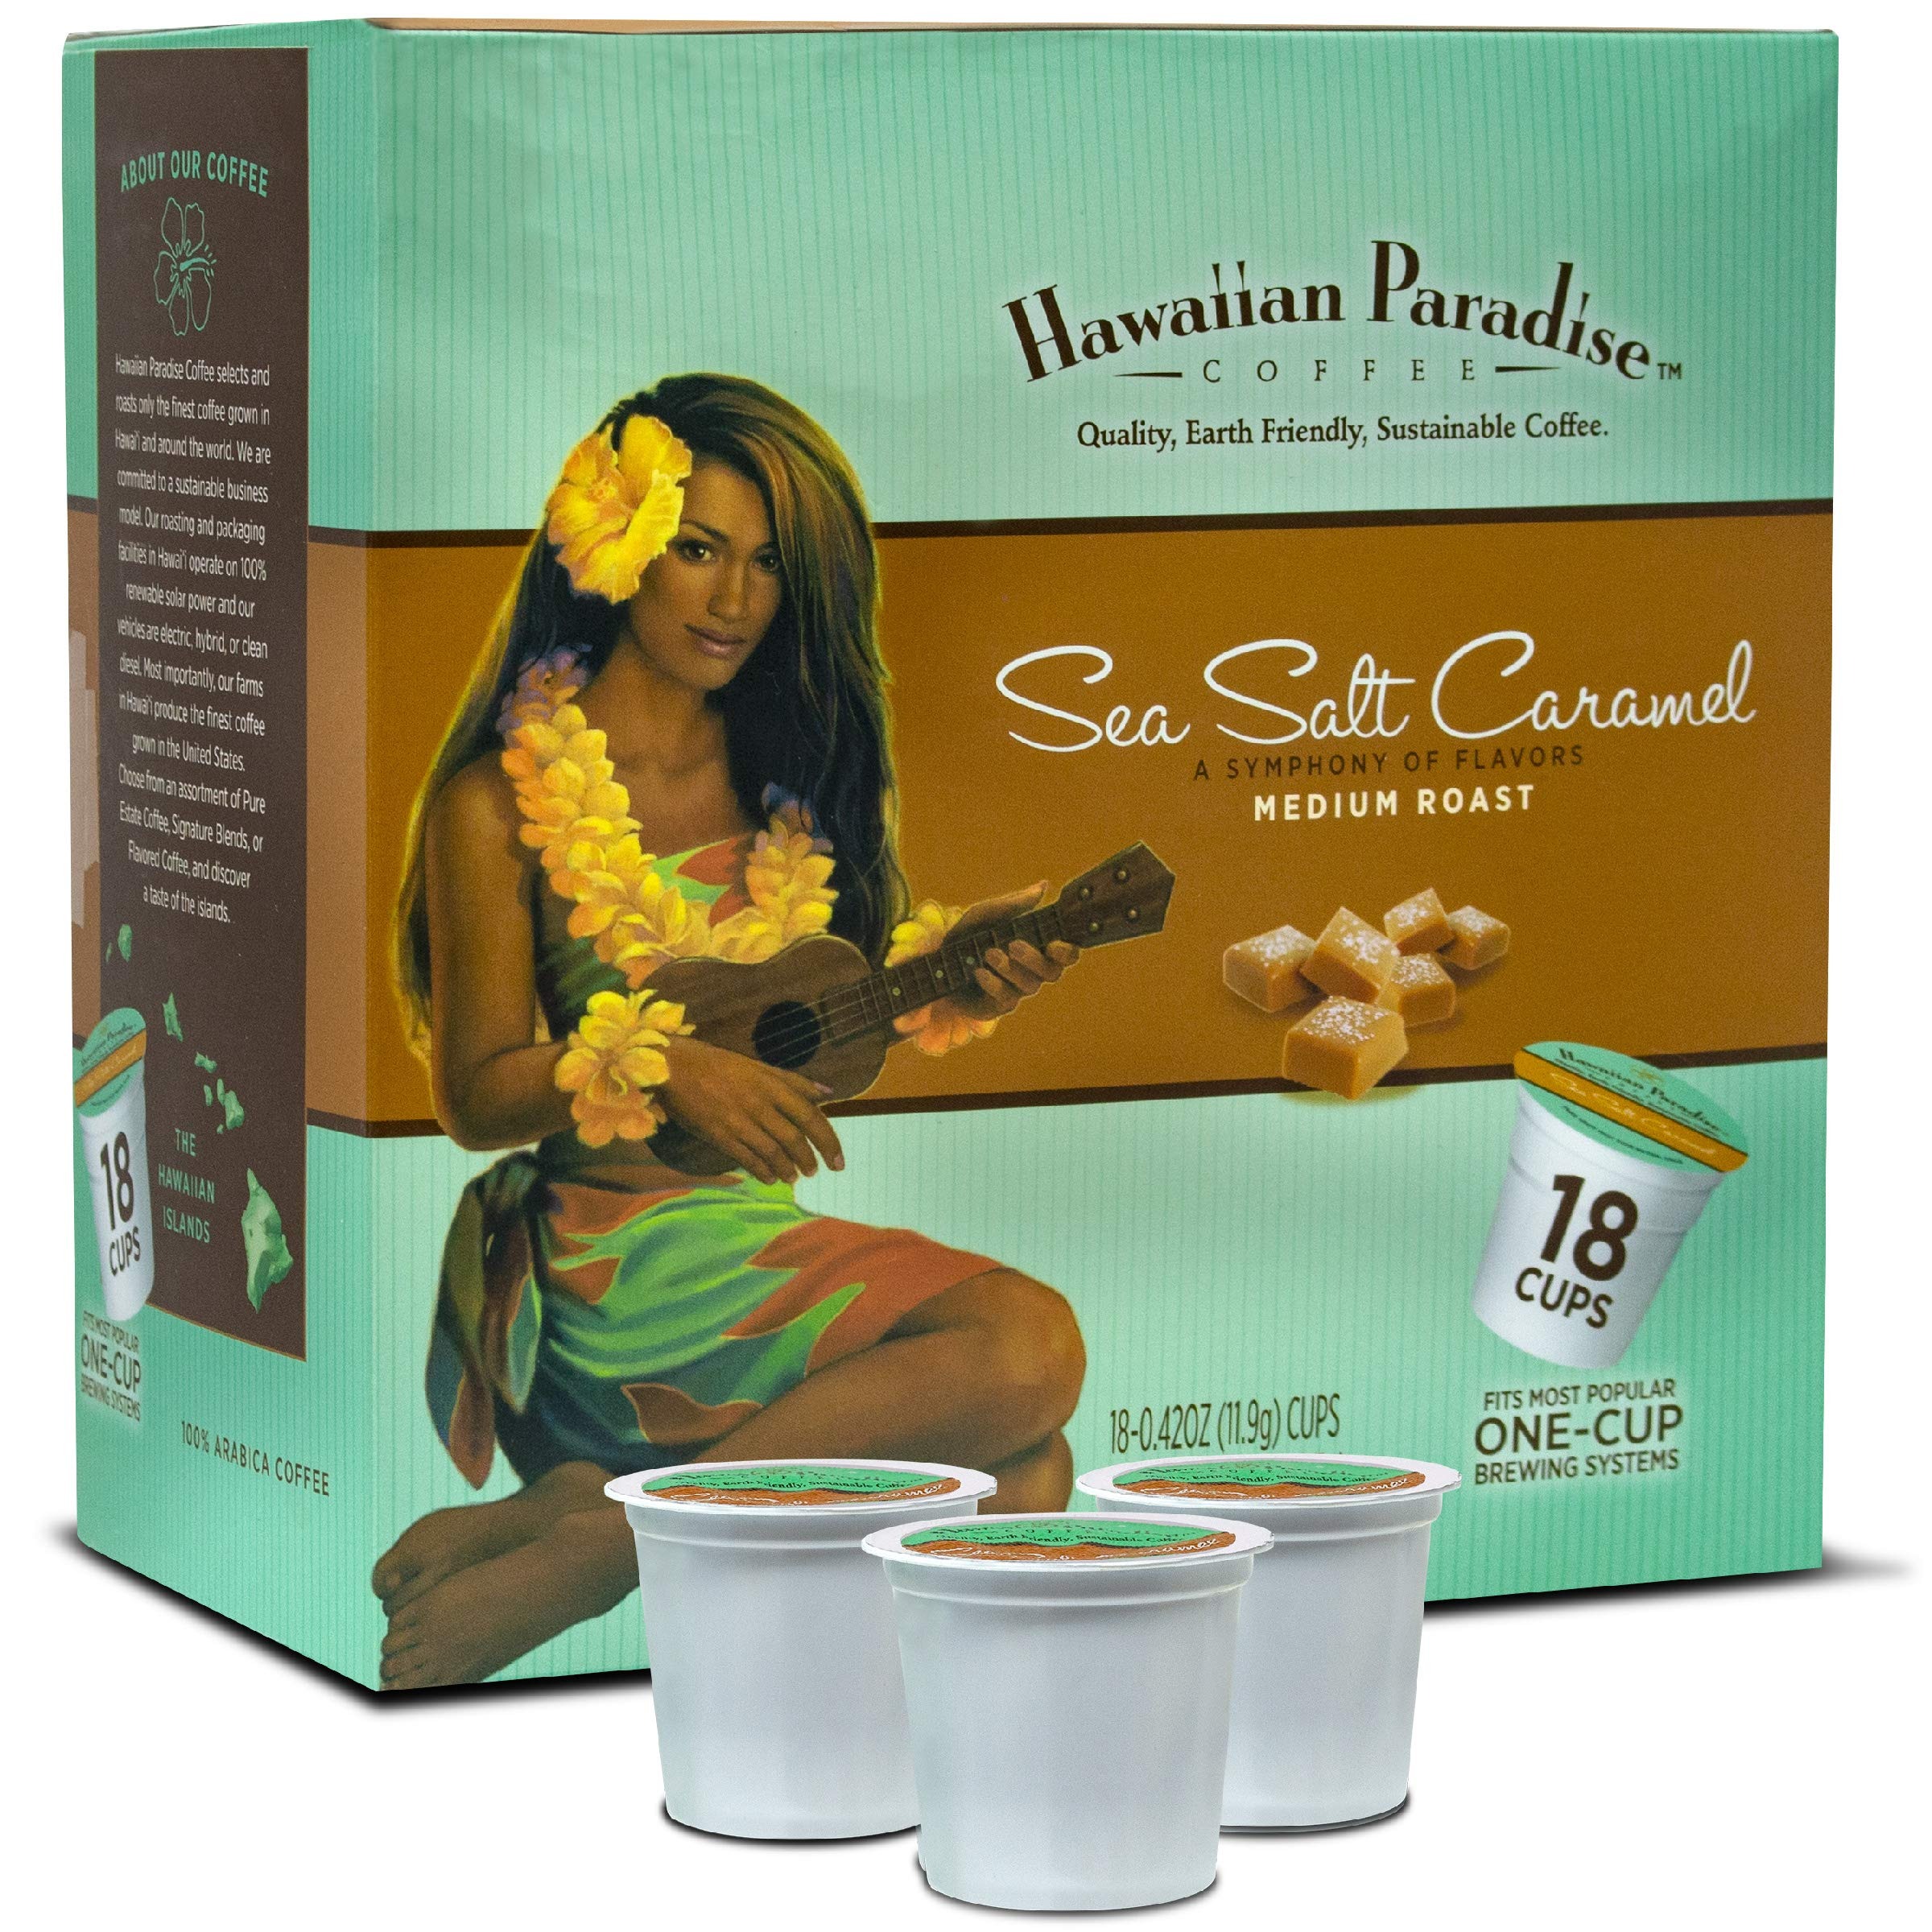
Item Name: Hawaiian Paradise Coffee Sea Salt Caramel Single Serve Cups 18 Count - Compatible with Keurig K-Cup Brewers
Bullet Point 1: PREMIUM COFFEE: Through small-batch roasting of hand-selected premium beans, we slowly roast this flavor to create a smooth and vibrant coffee bursting with aroma and flavor.
Bullet Point 2: SINGLE SERVE: These single serve Cups are designed to be compatible with a single-serve brewer machine. This method of coffee making is perfect because you never have to worry about waste.
Bullet Point 3: HAWAIIAN PARADISE: Experience Hawaii’s “aloha spirit” with our line of strong gourmet coffees and teas that leave a lasting impression. We also pride ourselves on being a sustainable company.
Bullet Point 4: COMPATIBLE with Keurig K-Cup brewers. Product is not made by Keurig. Keurig and K-Cup are registered trademarks of Keurig Green Mountain, Inc. Sellers & Hawaiian Paradise Coffee are not affiliated with Keurig Green Mountain, Inc.
Product Description: Hawaiian Paradise Coffee selects and roasts only the finest coffee grown in Hawai'i and around the world. We are committed to a sustainable business model. Our roasting and packaging facilities in Hawai'i operate on 100% renewable solar power and our vehicles are electric, hybrid or clean diesel. Most importantly, our farms produce the finest coffee grown in the United States. Try a Cup, you will thank yourself. Compatible with Keurig K-Cup brewers, product is not made by Keurig. Keurig and K-Cup are registered trademarks of Keurig Green Mountain, Inc. Sellers & Hawaiian Paradise Coffee are not affiliated with Keurig Green Mountain, Inc.
Value: 18.0
Unit: Count

Price: 24.75